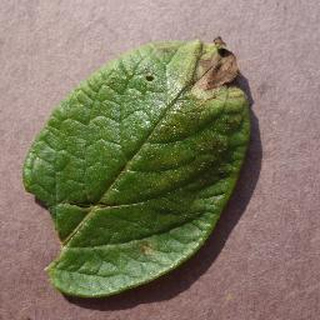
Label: potato_late_blight